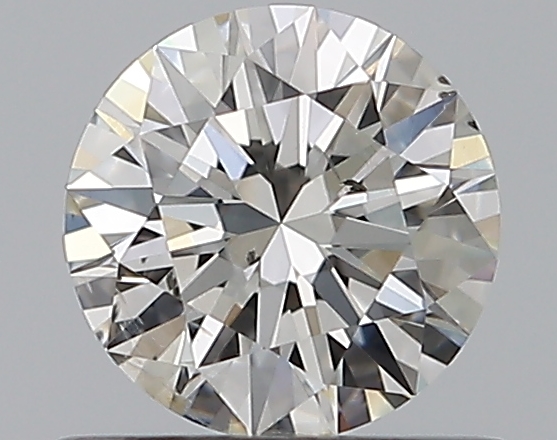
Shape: round
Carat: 0.53
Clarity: SI2
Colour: I
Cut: EX
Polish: EX
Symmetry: EX
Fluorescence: N
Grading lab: GIA
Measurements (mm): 5.25 x 5.27 x 3.2